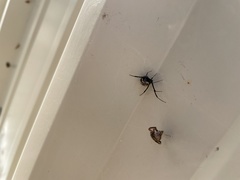
Species: Lactrodectus_hesperus